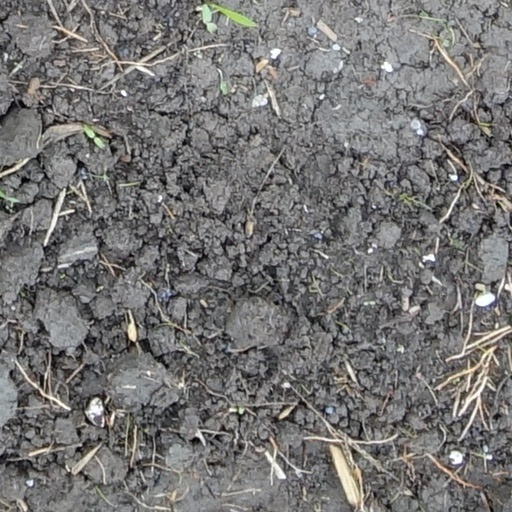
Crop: wheat